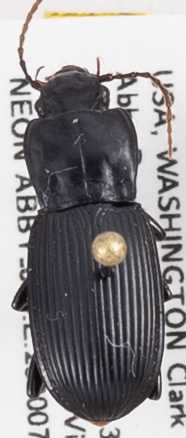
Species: Pterostichus herculaneus
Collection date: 2020-07-28
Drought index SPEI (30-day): -0.1
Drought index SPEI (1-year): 0.32
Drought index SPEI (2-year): -1.69